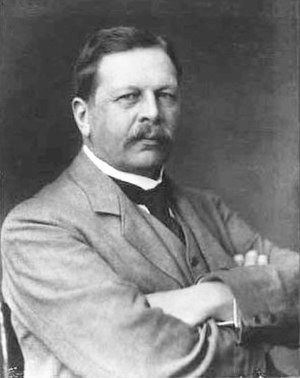
Alexander Foss
Einar Alexander Foss var en dansk ingeniør, direktør, folketingsmedlem og landstingsmedlem.